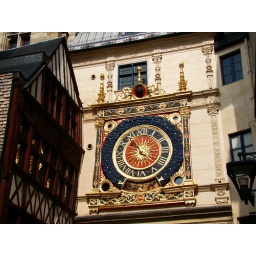
a detail from the chief office house in Rouen